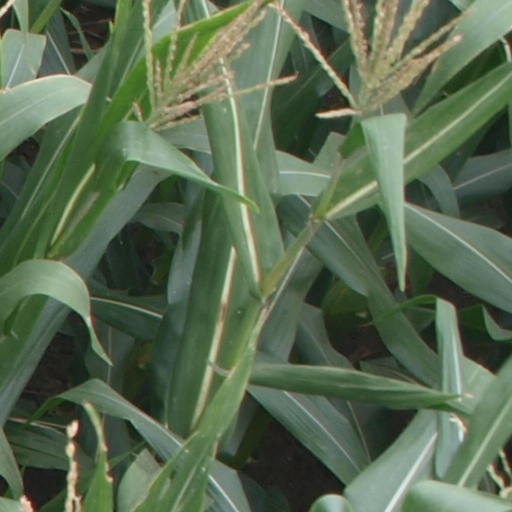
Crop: maize; corn